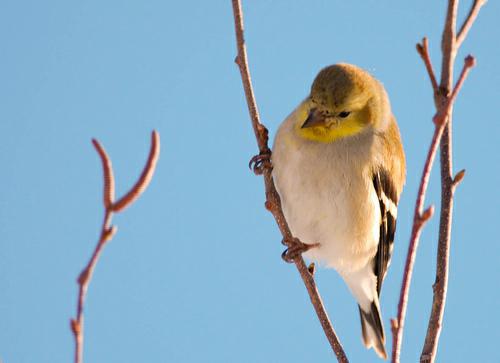
A photo of a american goldfinch